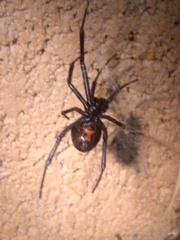
Species: Lactrodectus_hesperus